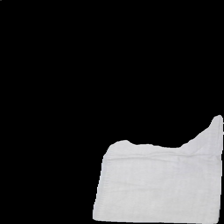
View: front
Type: Trousers
Category: Ladies
Brand: Not in the list
Brand text on label: vero moda
Colors: Grey
Material: 100% Cotton
Size: 40
Stains: Minor
Price range: <50
Recommended usage: Recycle